Royal baccarat scandal

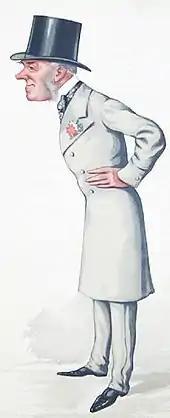
Lord Coventry, adviser to the prince at Tranby Croft

When the party returned to Tranby Croft that evening Lycett Green, Stanley Wilson and both Somersets met Coventry; Levett refused to attend. After Lycett Green had told Coventry what he had seen, the latter summoned Williams, who was a mutual friend of both the prince and Gordon-Cumming. Lycett Green repeated the allegation once again. Williams later recounted that he was "shocked and overwhelmed with a sense of calamity", and said that the prince must be informed immediately. There was some disagreement between the courtiers on whether to tell the prince; Coventry and Wilson both thought it the right move, but Arthur Somerset felt that the matter could and should be dealt with by those present. Later he was persuaded that informing the prince was the right course of action. Lycett Green grew more pugnacious throughout the discussions, and threatened to accuse Gordon-Cumming in public at the races the following day; he also stated that "I will not be a party to letting Gordon-Cumming prey on society in future". The men decided that Gordon-Cumming should sign a document admitting his guilt in exchange for their silence, and Williams and Coventry went to Edward to inform him of what had been happening. The two men told the prince that "the evidence they had heard was absolutely conclusive and they did not believe Sir William Gordon-Cumming had a leg to stand on".